Tyras S. Athey

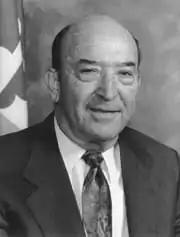

Tyras Snowden "Bunk" Athey (March 30, 1927 – July 20, 2010) was an American politician from Maryland. Athey served in the Maryland House of Delegates 1967–1993 and Secretary of State of Maryland 1993–1995.